2011 ATP World Tour Finals

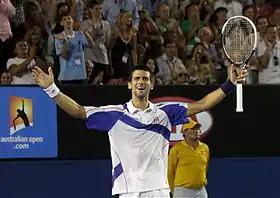
Novak Djokovic was unbeaten in the first half of the season (January–June) starting with the 2011 Australian Open

On 14 May Novak Djokovic became the first qualifier, after reaching the finals of the Rome Masters.